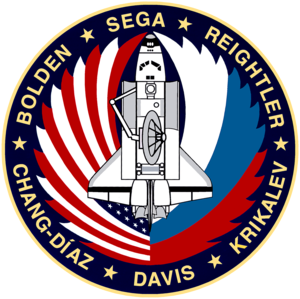
Sergej Krikaljov
Sts-60 emblem
Sergej Konstantinovitj Krikaljov er en sovjetisk/russisk kosmonaut, der blev udtaget til det sovjetiske rumprogram i 1985.